Sunidhi Chauhan

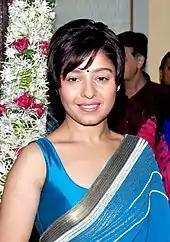
Chauhan in 2014

Chauhan's first release of 2014 was the Vishal-Shekhar composed "Punjabi Wedding Song" from "Hasee Toh Phasee", which was a duet with Benny Dayal. The "foot-tapping number" became popular at weddings that were scheduled soon after the film. She was next heard in Rahman's traditional tuned "Tu Kuja" from "Highway". According to "The Times of India", "Though a devotional number, Chauhan's voice mixed with the music creates a very Western effect" to the song. Apart from rendering Hitesh Sonik-composed "Ghoom Gayi" included in the album "Hawaa Hawaai", She made an on-screen appearance in its music promotional video. Moreover, Chauhan performed the "Mardaani Anthem" from "Mardaani" which was about women empowerment. During the year, she recorded the track "Adhure" from "Mary Kom" sung in her "gentle", "soft" voice. Apart from rendering "Qawali and rock fused" title track of "Daawat-e-Ishq" along with Javed Ali, she collaborated with Vishal-Shekhar again for "Happy New Year"'s "Dance Like a Chammiya". She then made her second appearance in a music video, titled "Baal Khade" from "Khoobsurat", along with composer Sneha Khanwalkar and Sonam Kapoor. She also lent her voice for the recreated version of Rajasthani folk song "Engine Ki Seeti" from the film. Apart from Bollywood films, Chauhan lent her voice to the title track of the romantic thriller TV series "Ek Hasina Thi".